Pigeons from Hell

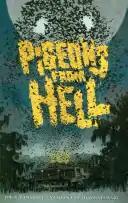
1979 Ace Books collection cover art by Esteban Maroto

"Pigeons from Hell" is a Southern Gothic horror story by American writer Robert E. Howard, written in late 1934 and published posthumously by "Weird Tales" in 1938. It has been reprinted dozens of times, often in "Best Of" and "Hall of Fame" anthologies, and translated into several languages.